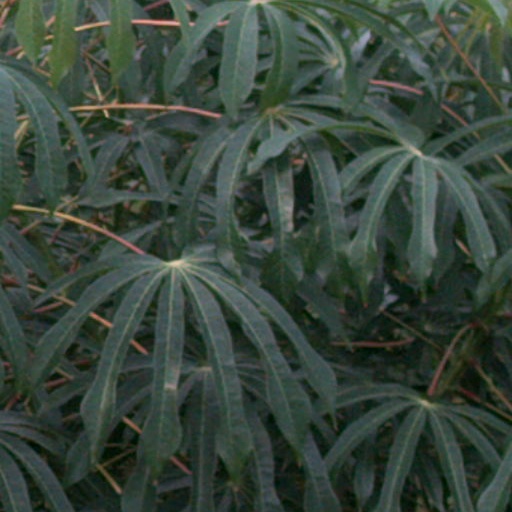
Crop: cassava